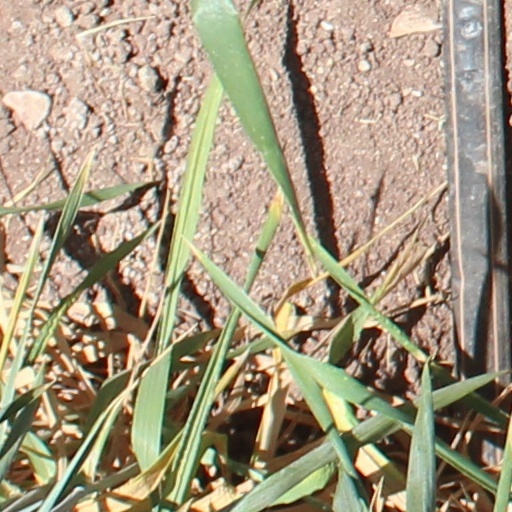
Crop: wheat